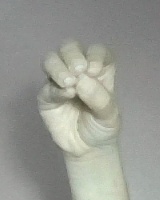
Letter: ha